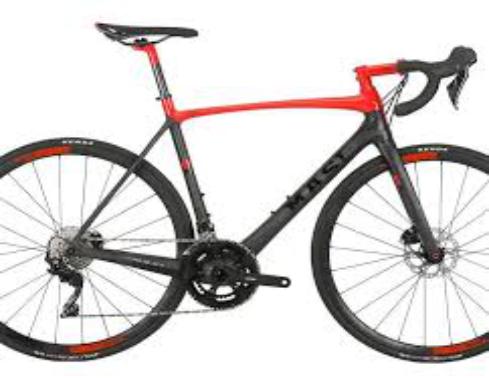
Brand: masi bicycles
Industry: Transportation